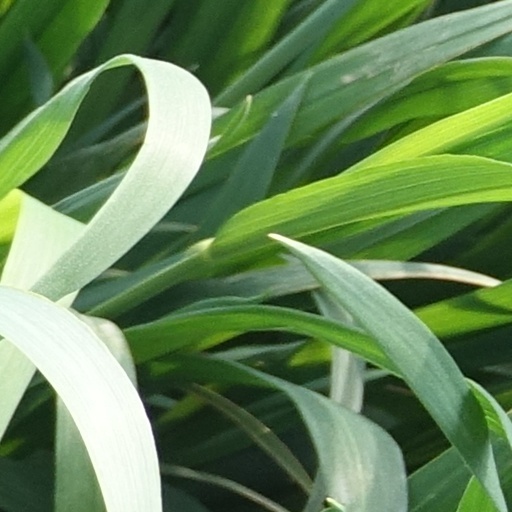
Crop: wheat